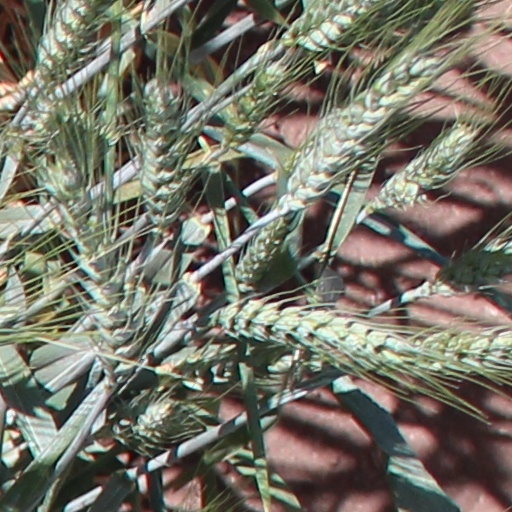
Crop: wheat